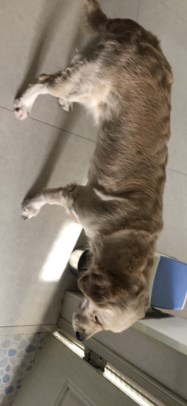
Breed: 5355-n000126-golden_retriever